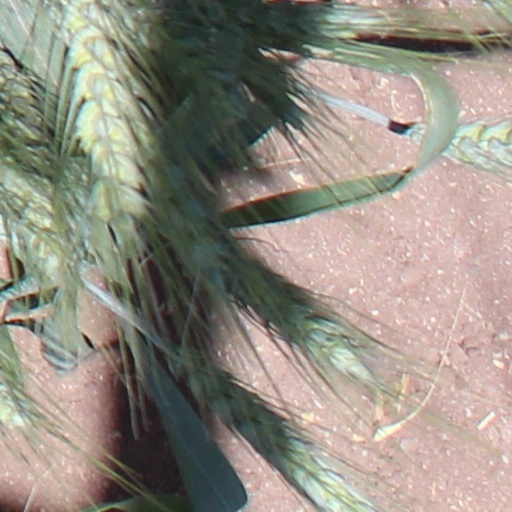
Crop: wheat